Victory Road (2020)

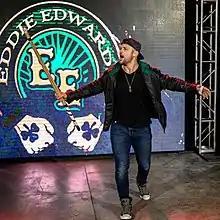
Eddie Edwards was defeated by Eric Young for the Impact World Championship at Victory Road.

In the main event, Eric Young defended the Impact World Championship against Eddie Edwards. Edwards hits a big boot on Young that immediately sends him outside, and the two brawl at ringside before Edwards enters the ring to jump over and land on Young. After hitting a clothesline and suicide dive from the ring, Edwards continues to batter Young as he bleeds from the corner of his left eye, but gets back body dropped on the ramp while attempting a piledriver. Young counters Edwards' attempt to whip him into the ring post, rolls him back in the ring to lay more offense, but gets hit with an inverted atomic drop and overhead belly-to-belly suplex instead. Edwards sends Young to the corner and charges at him, but hits his head on the top turnbuckle and is pulled between the ropes, leaving him open for Young to hit a neckbreaker onto the middle turnbuckle. Edwards gets the backpack stunner on Young for two, goes to the top rope but is put into the tree of woe, allowing Young to smash his knee on the apron, the ring steps and into the barricade. After hitting the Russian legsweep and applying a leg lock, Young gets taken out with a suplex by Edwards, and the two exchange blows with each other. Edwards lands two "Blue Thunder Bombs" on Young for consecutive near falls, gives him a superkick to set up for the "Boston Knee Party", but Young counters it with a neckbreaker followed by a diving elbow drop for a pair of two counts. Edwards powers out of a piledriver attempt and lands the tiger driver for two, grabs Young to the corner and hits a "Blue Thunder Bomb" off the second rope for another two count. Young gets placed on the top rope, manages to push Edwards knees-first onto the mat, but gets hit with the "Boston Knee Party" and breaks the cover by putting his foot on the rope. Edwards attempts to go for the "Emerald Flowsion", but Young kicks his knee and hits the piledriver, locking in a knee bar that forces Edwards to submit and retain his title. After the match, Young grabs a steel chair to continue hurting Edwards, but Rich Swann arrives to save him.